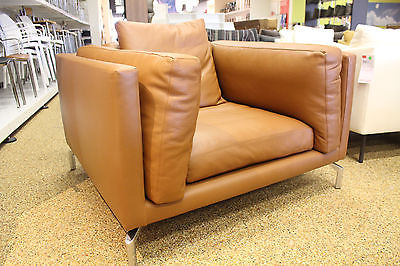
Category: chair